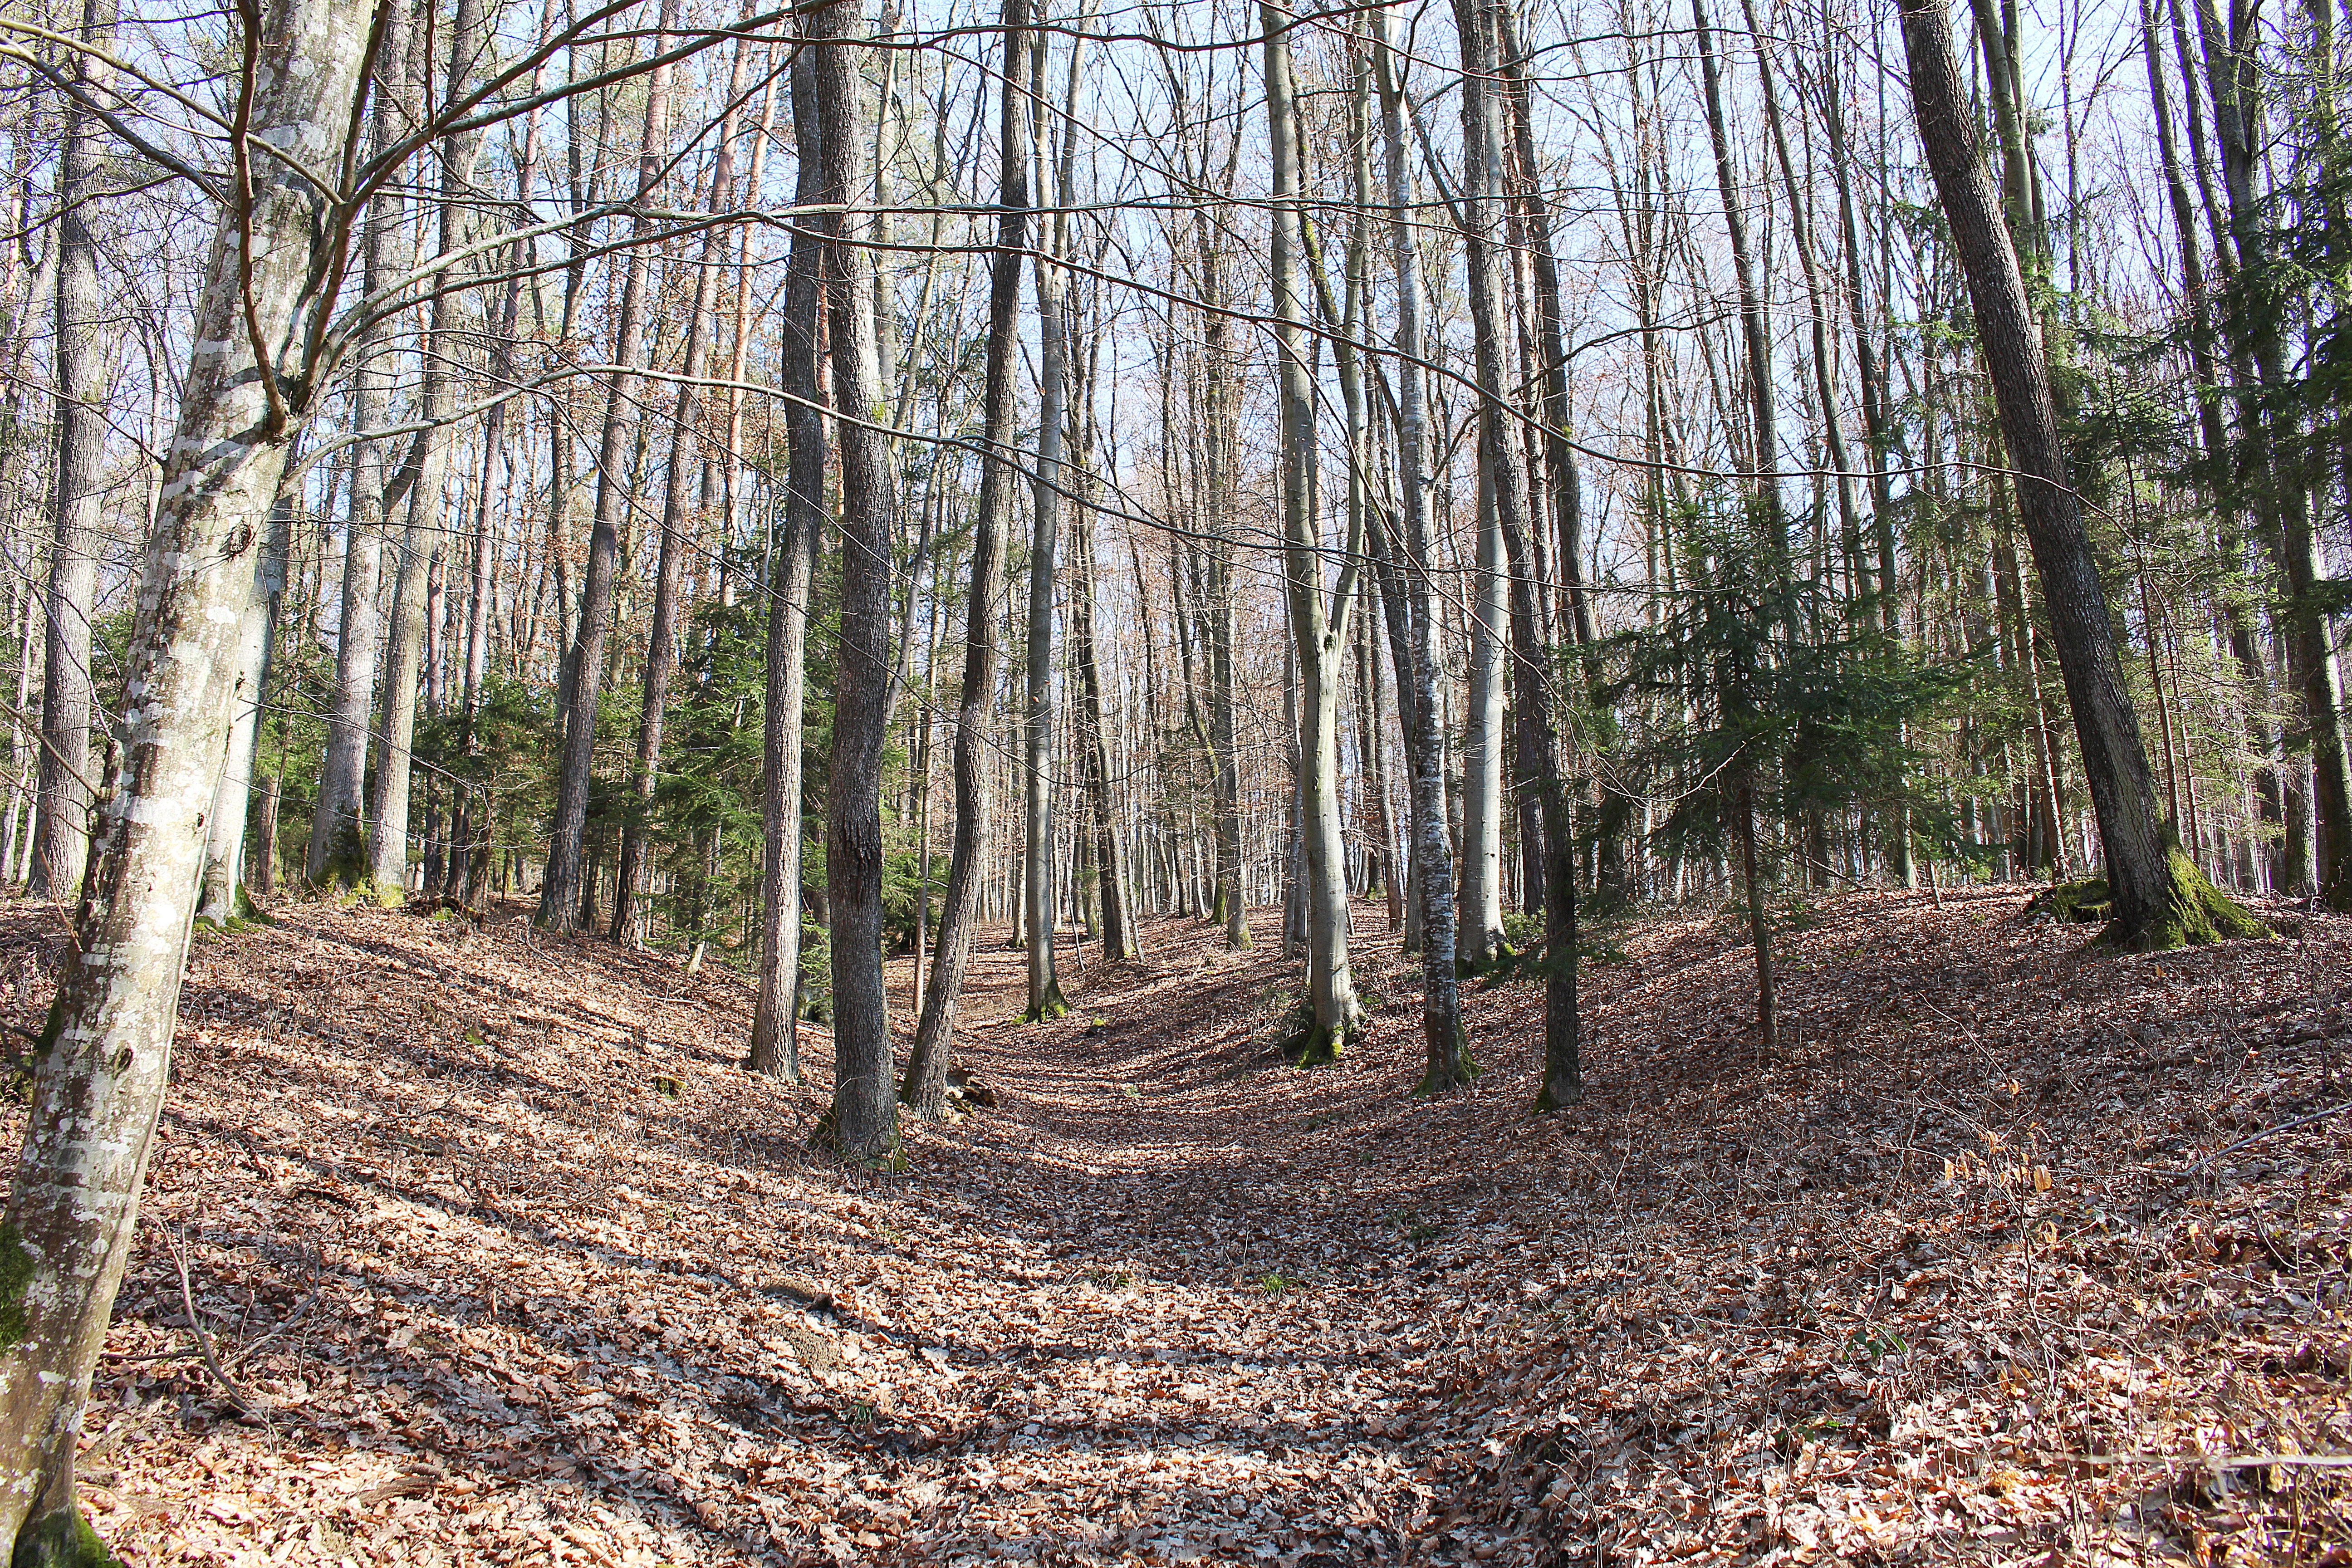
landscape, tree, forest, wilderness, plant, wood, trail, autumn, soil, trees, deciduous, wetland, grove, woodland, habitat, autumn forest, ecosystem, biome, natural environment, woody plant, temperate broadleaf and mixed forest, temperate coniferous forest